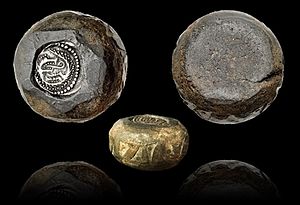
Vikingetid / Nordvesteuropa / England
Angelsaksisk vikingemønt-vægt. Brugt til handel med barrer og brudsølv. Den er af bly og kan veje omkring 36 g. Den er dateret til 720-750 og fremstillet i Kent.
Vikingetiden er en periode i Europas historie og særligt i Skandinaviens historie fra slutningen af 700-tallet til midten af 1000-tallet. Den efterfulgte germansk jernalder. Det var en tid, hvor nordboere udforskede Europa via havene og floderne for at handle, plyndre, kolonisere og erobre. Nordboerne bosatte sig på Grønland og Newfoundland samt på Færøerne og på Island, i Skotland, England, Irland, Holland, Tyskland, Ukraine, Rusland og Tyrkiet. Selv om vikingerne på mange punkter bliver betragtet som brutale plyndringsmænd, viser mange kilder, at deres invasioner var gengældelse for kristne missionærer og muligvis de saksiske krige med Karl den Store, eller at de blev motiveret af overbefolkning, ubalanceret handel og mangel på landbrugsjord. Kilderne til vikingerne er hovedsageligt deres fjenders, primærkilder som arkæologi og sekundære kilder som de islandske sagaer.